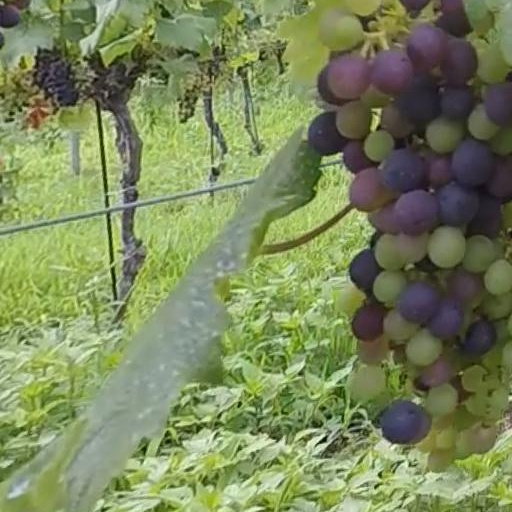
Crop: grape